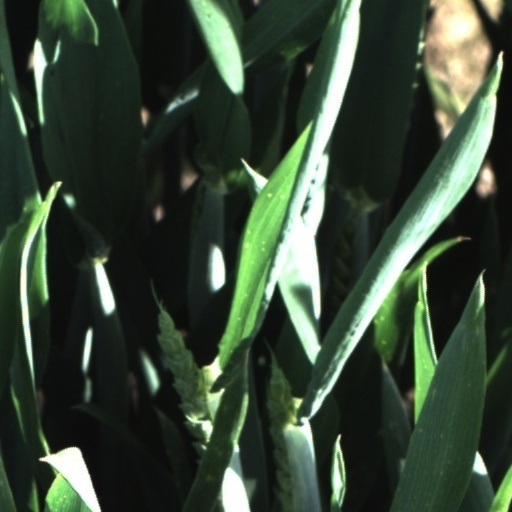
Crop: wheat